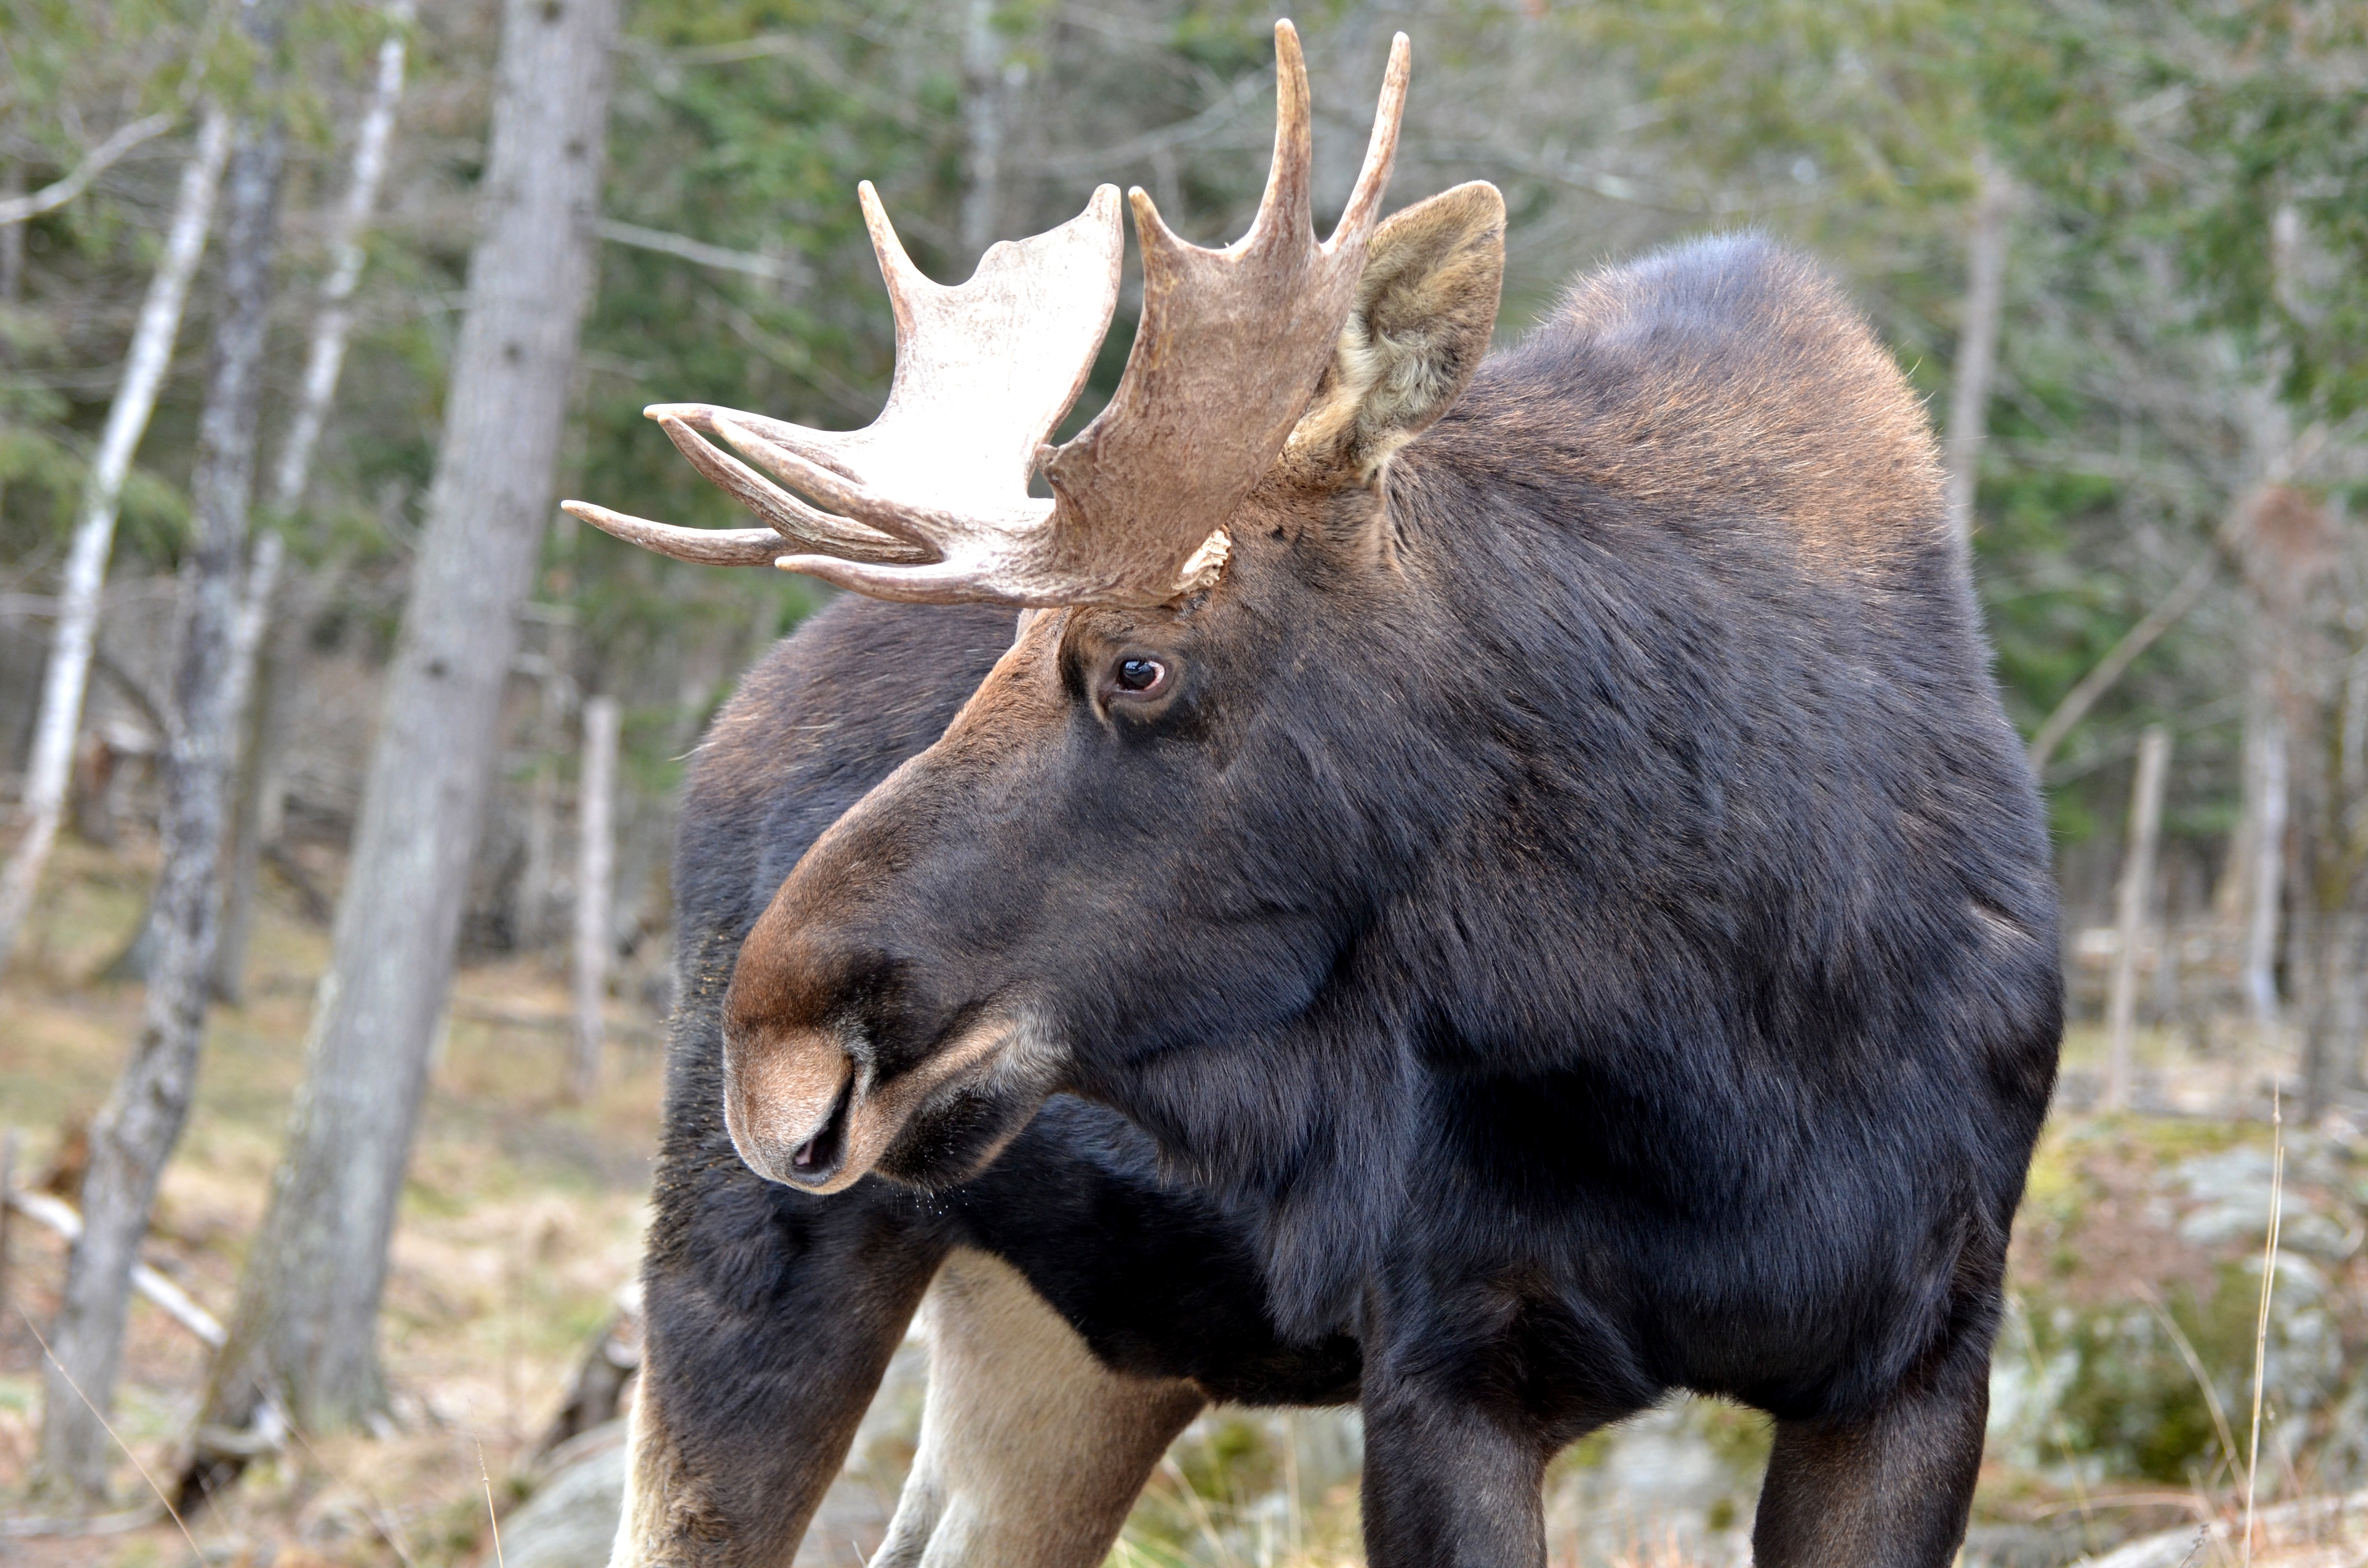
nature, forest, wilderness, fall, male, wildlife, wild, natural, mammal, fauna, moose, bull, large, adult, cattle like mammal